Gwanaksan station

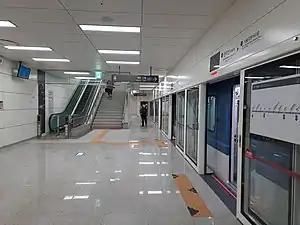
Station platform

Gwanaksan Station is a subway station on the Sillim Line in Gwanak District, Seoul. It will be a transfer station with the Seoul Light Rail West Line in the future. From this station to Saetgang Station, all stations are underground. There are two late-night trains that stay at the station overnight.